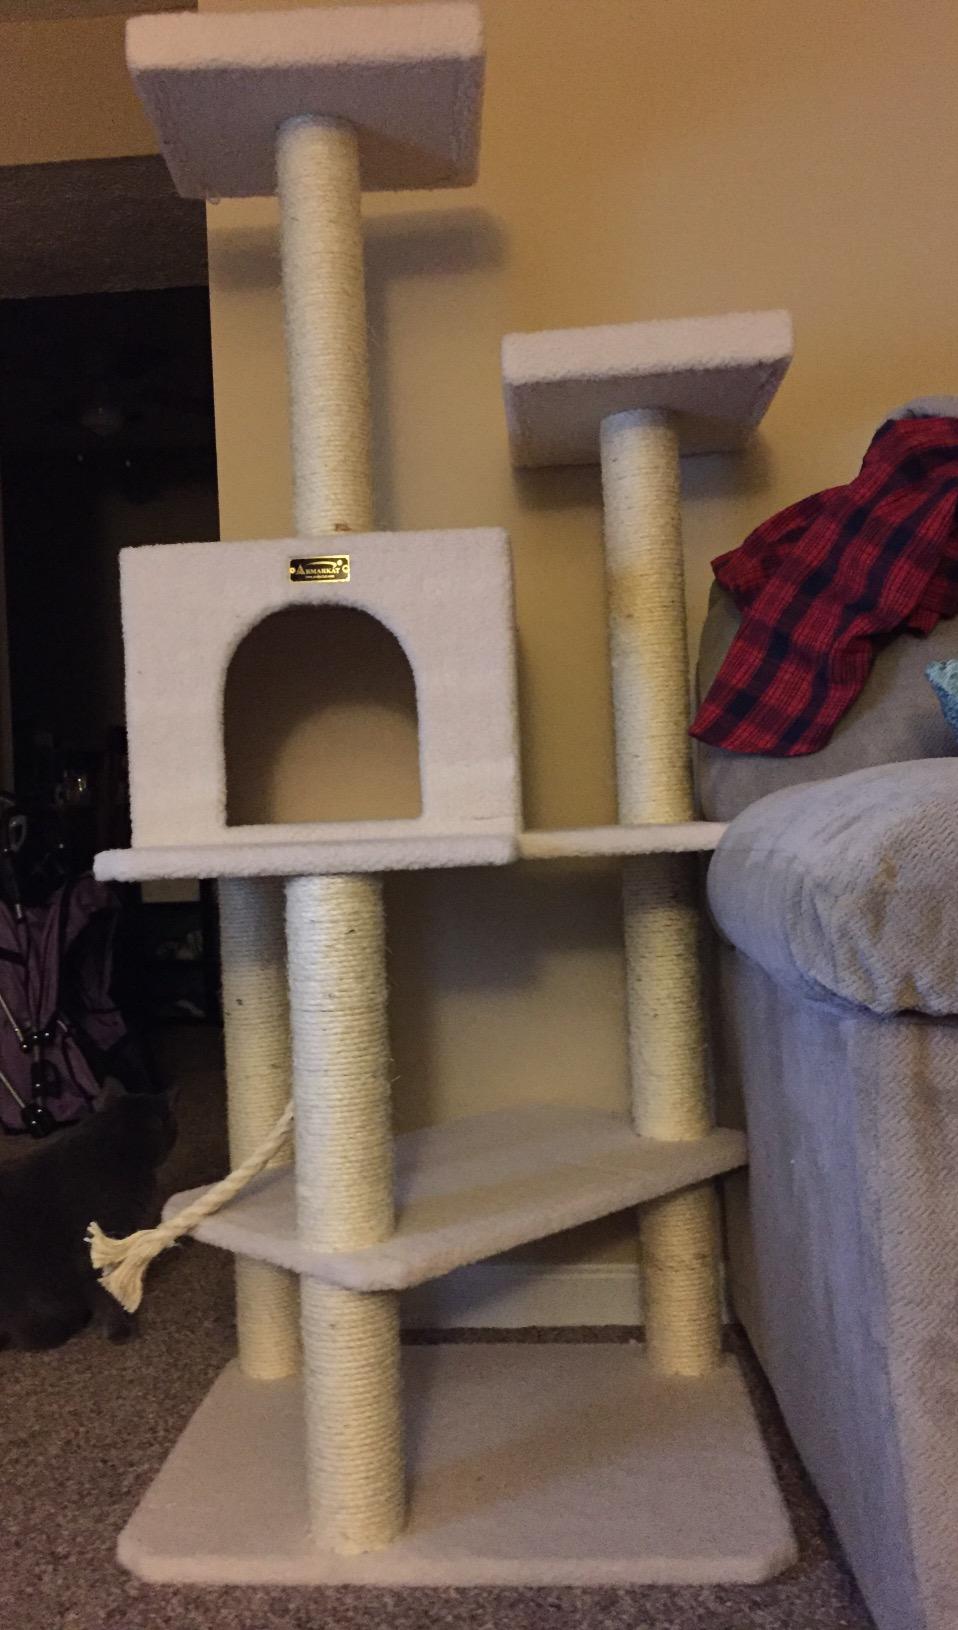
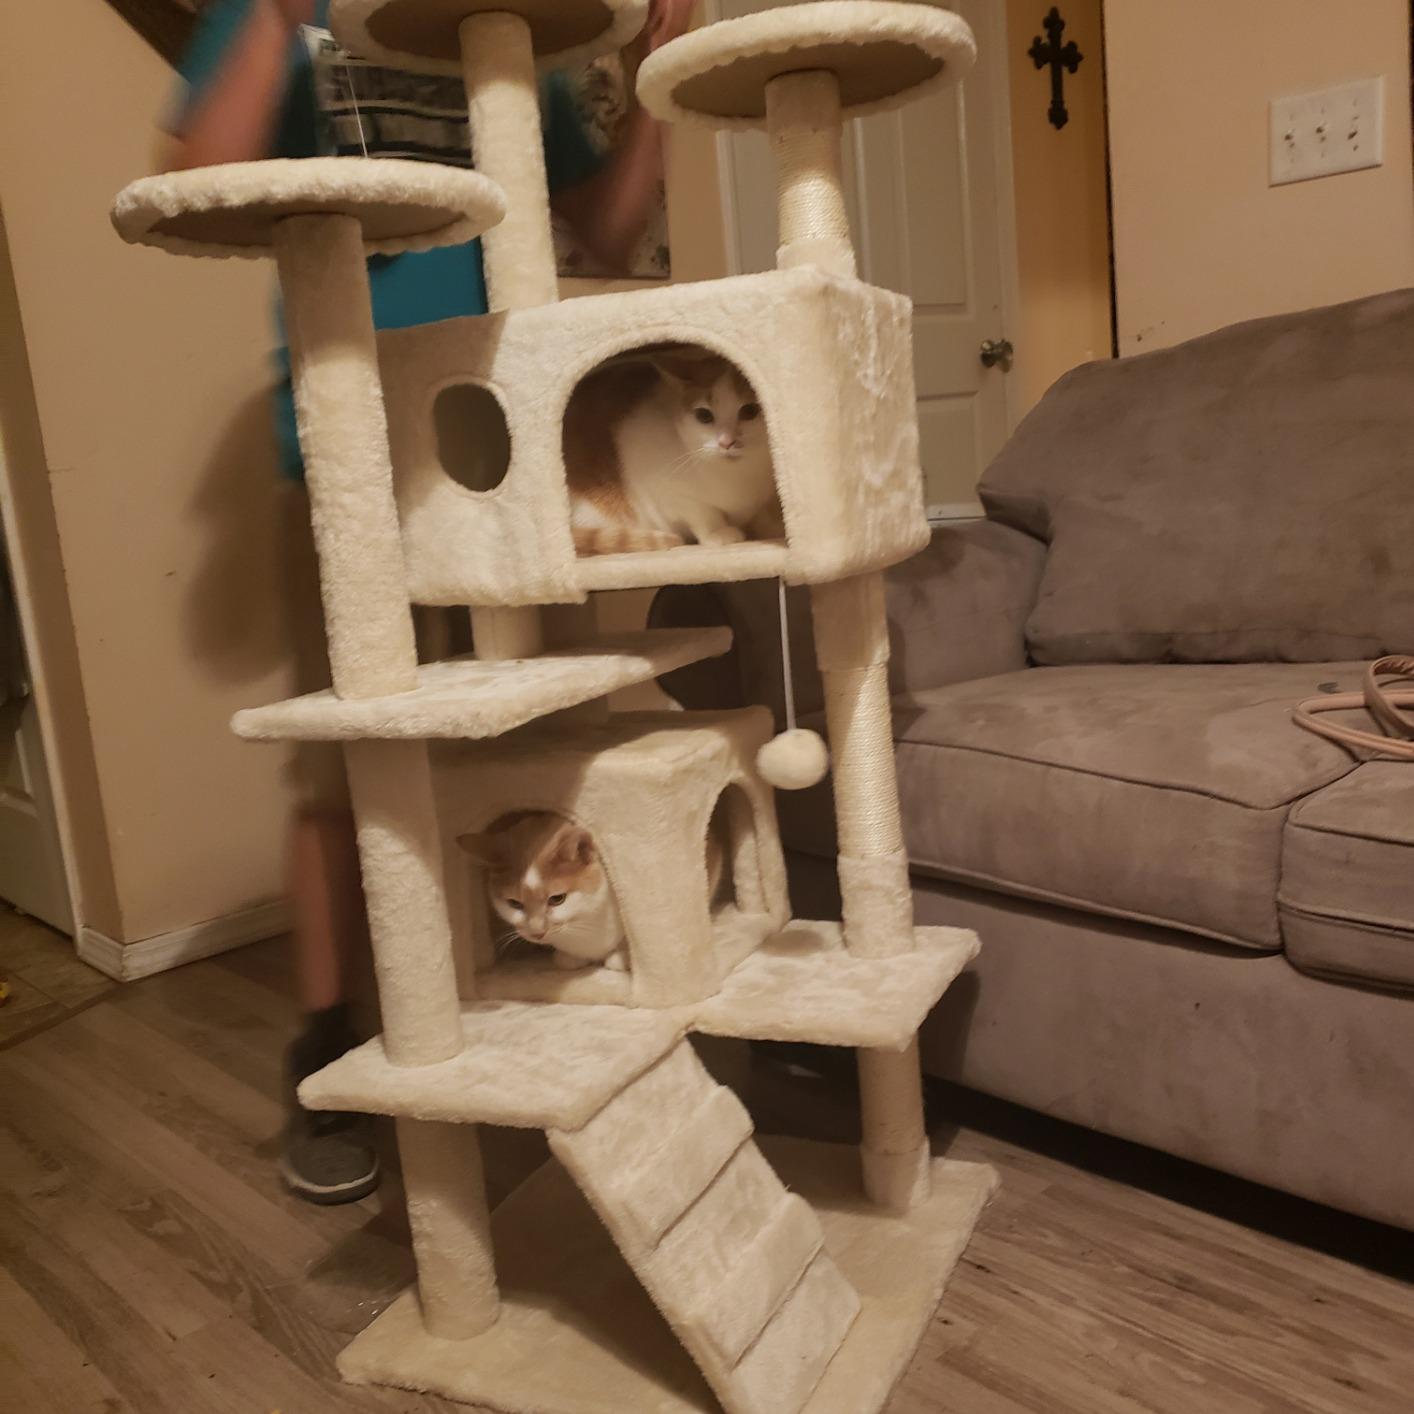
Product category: items_cat tree
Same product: no